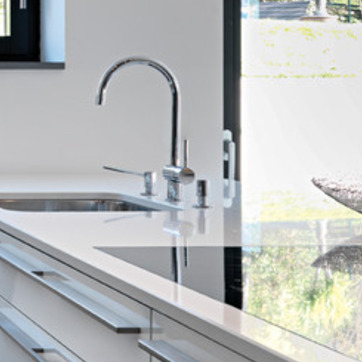
Material: metal